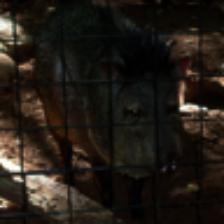
Label: NonHuman